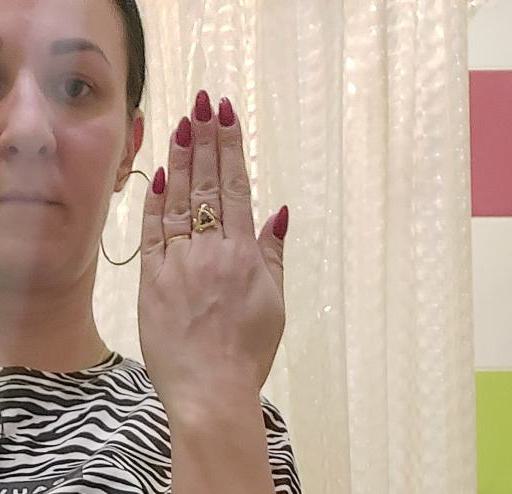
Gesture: stop_inverted